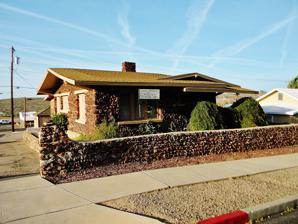
Building: Lovin & Withers Investment House
Country: United States of America
Year built: 1914
Historic house in Arizona, United States United States historic place Lovin & Withers Investment House U.S. National Register of Historic Places Show map of Arizona Show map of the United States Location 722 Beale Street Kingman, Arizona Coordinates 35°11′17″N 114°2′44″W / 35.18806°N 114.04556°W / 35.18806; -114.04556 Built 1914 Architect Lovin & Withers, Inc. Architectural style Bungalow / Craftsman MPS Kingman MRA NRHP reference No. 86001161 Added to NRHP May 14, 1986 Lovin & Withers Investment House , located at 722 Beale Street in Kingman, Arizona , was built c. 1914 in the Bungalow/Craftsman style. Lovin & Withers built the house as contractors, using native stone. It closely resembles the other two houses on Pine Street. The house was a rental property during a growth period, and today, it is an office for a local lawyer. It is on the National Register of Historic Places as number 86001161. It was evaluated for National Register listing as part of a 1985 study of 63 historic resources in Kingman that led to this and many others being listed. References